Bess Freedman

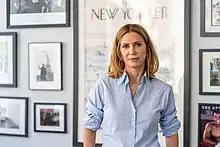
Bess Freedman

Bess Freedman (born May 31, 1969) is an American businesswoman. She is currently the CEO of Brown Harris Stevens. Previously, she also practiced law.